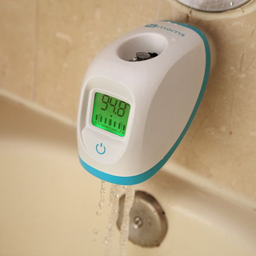
not to hot , not too cold - just right !